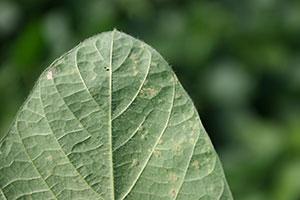
Plant: Soybean
Disease: soybean downy mildew